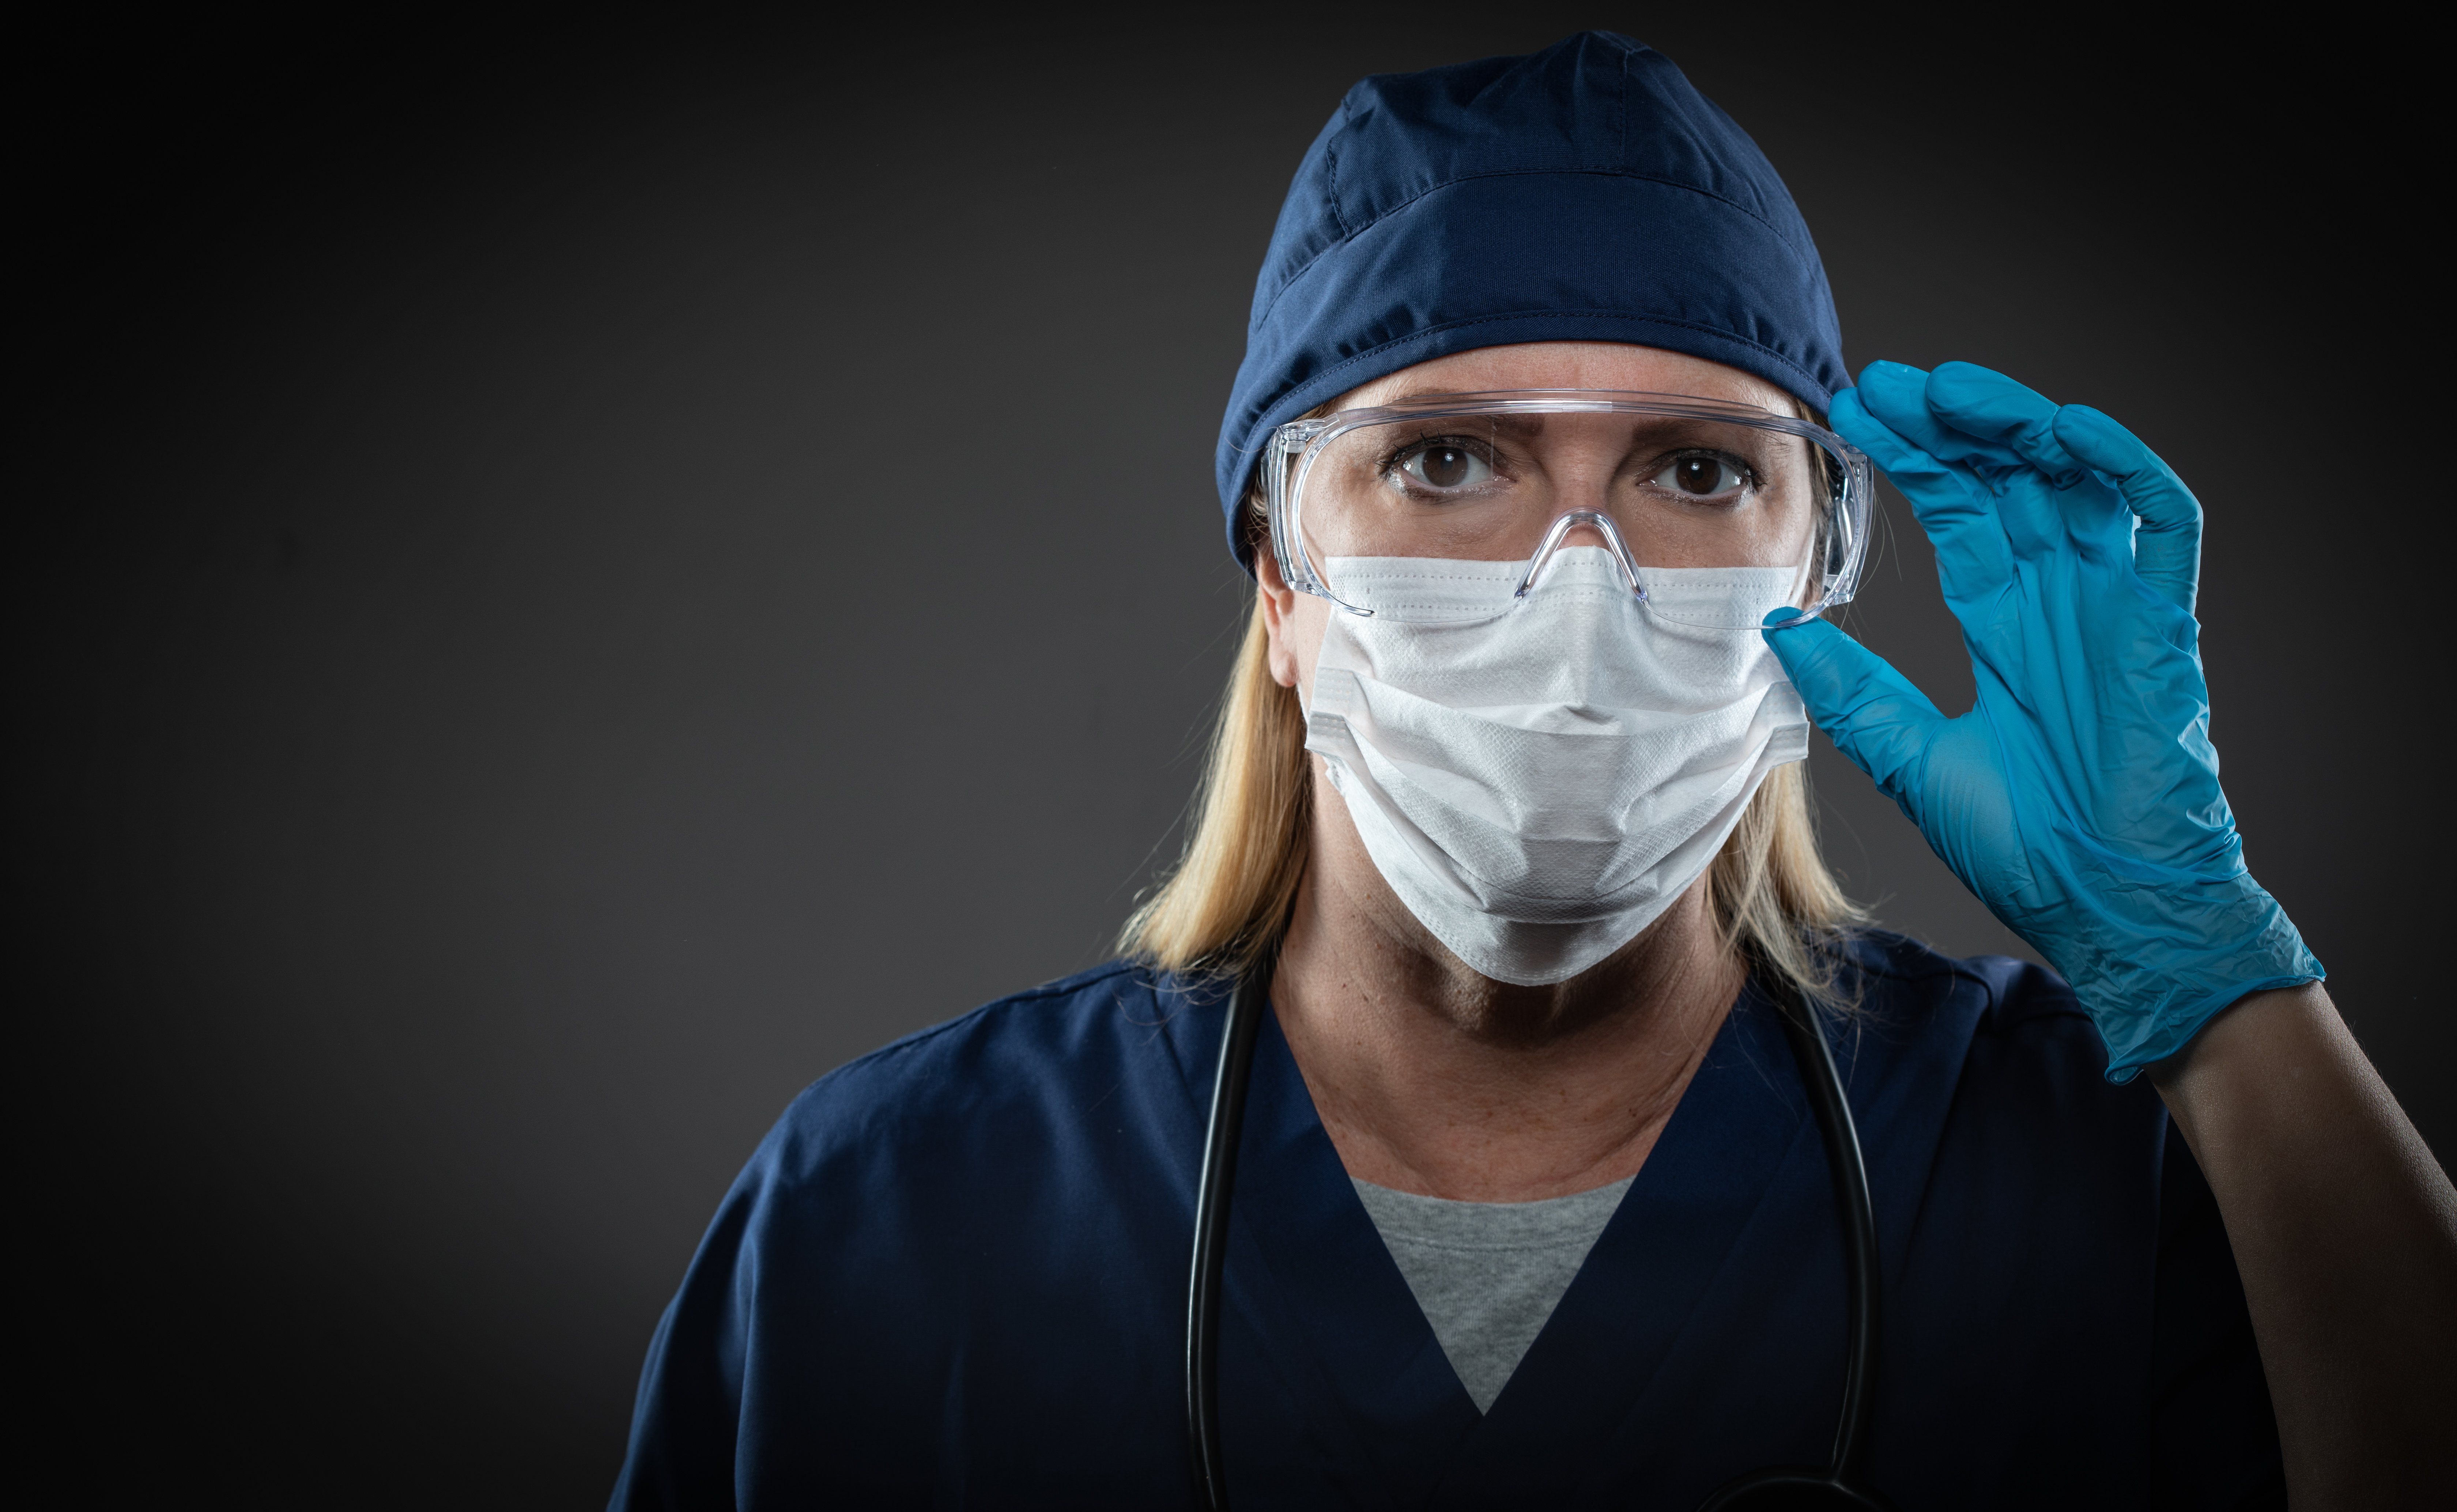
Objects detected:
Mask
Goggles
Gloves